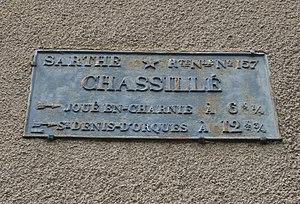
Plaque de cocher à Chassillé
La route nationale 157, ou RN 157, est une route nationale française reliant Orléans à Rennes.
Chassillé est une commune française, située dans le département de la Sarthe en région Pays de la Loire, peuplée de 240 habitants.